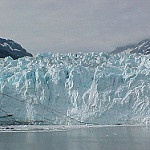
Label: glacier